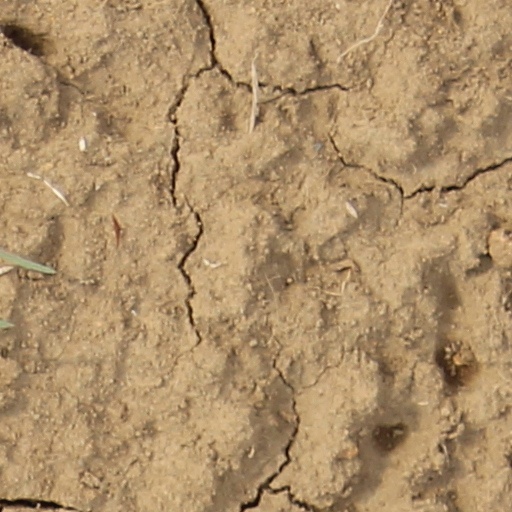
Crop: wheat